Khangai Mountains

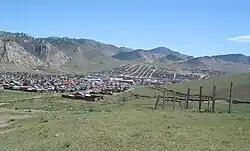
The Khangai Mountains at Tsetserleg, capital of Arkhangai Province.

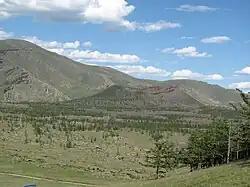
Khorgo extinct volcano in the northern Khangai Mountains

The tallest mountain is Otgontenger ( "Youngest sky"), which is about 4,000 metres high. It is revered by the Mongols and state ceremonies are held there. "Otgontenger" is considered sacred by ancient Turks.